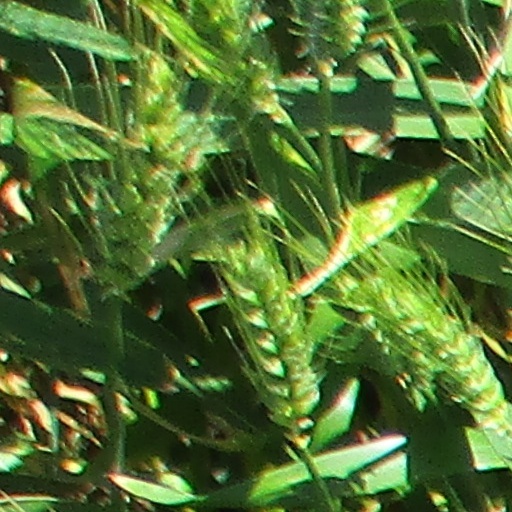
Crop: wheat